Friday Street, London

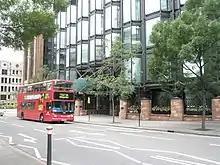
View in 2008

The street is reported to have been named either after a fish market held on Fridays (which was traditionally a day of abstinence from meat), or a corruption of the Old English word . It originally ran between Cheapside and Old Fish Street and was one of the principal thoroughfares of the Bread Street Ward in Mediaeval London. It was partially cleared to construct Queen Victoria Street, and following damage in World War II, only the section between Queen Victoria Street and Cannon Street remains.